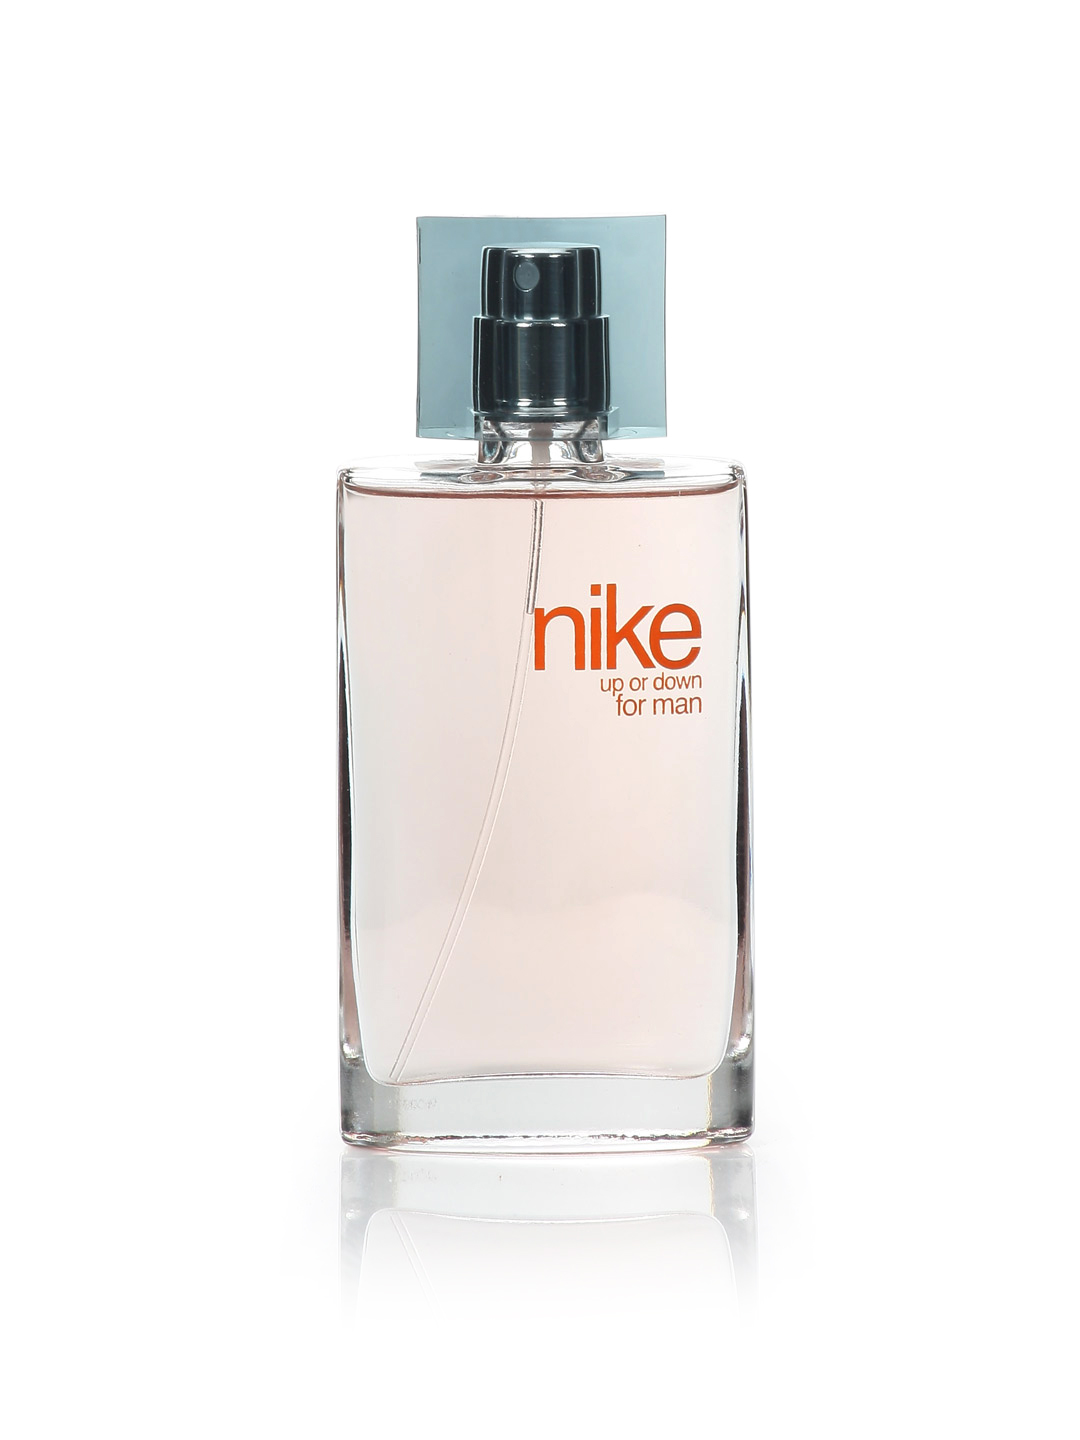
Nike Fragrances Men Up or Down Perfume
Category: Personal Care / Fragrance / Perfume and Body Mist
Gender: Men
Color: Silver
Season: Spring 2017
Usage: Casual